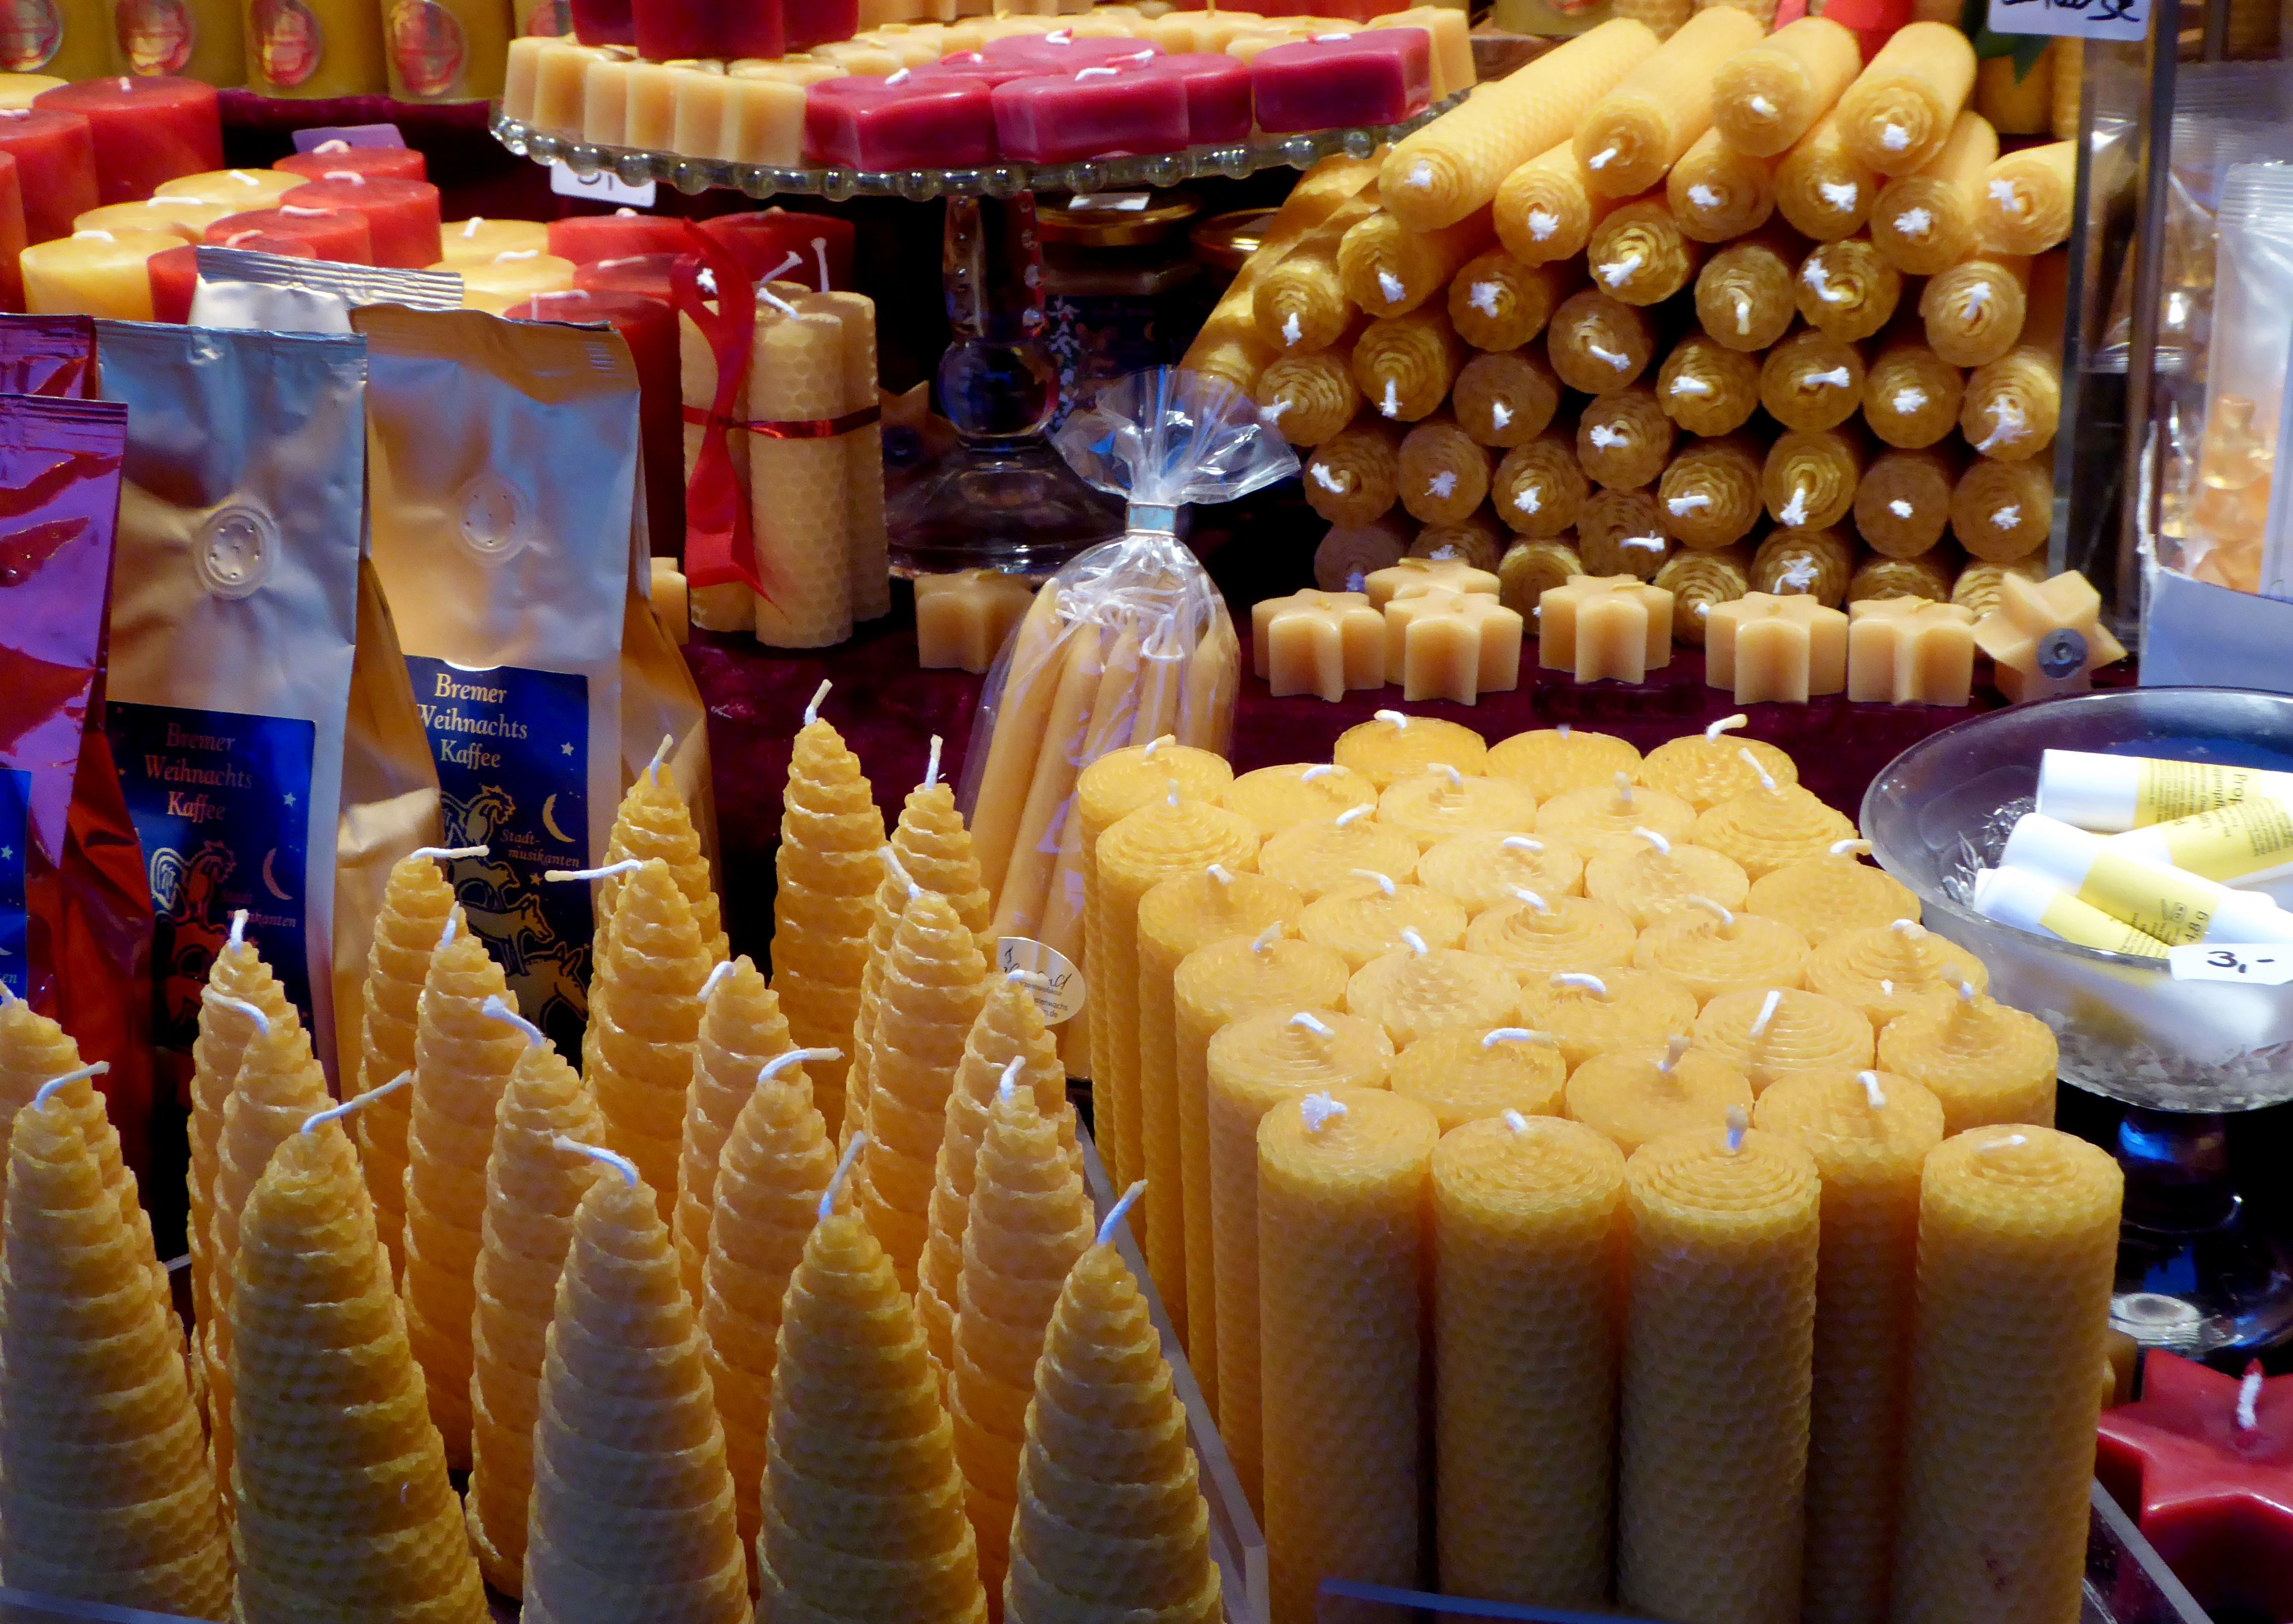
meal, food, romantic, yellow, dessert, christmas decoration, christmas time, candles, sweetness, bremen christmas market